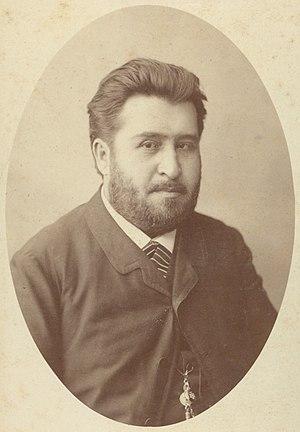
Michał Bałucki est un écrivain polonais, né le 29 septembre 1837 à Cracovie en Pologne et mort le 17 octobre 1901 dans cette même ville.